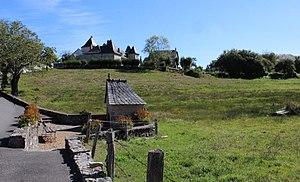
Panorama du village
Saint-Paul est une commune française située dans le département de la Corrèze en région Nouvelle-Aquitaine.